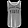
Label: T - shirt / top